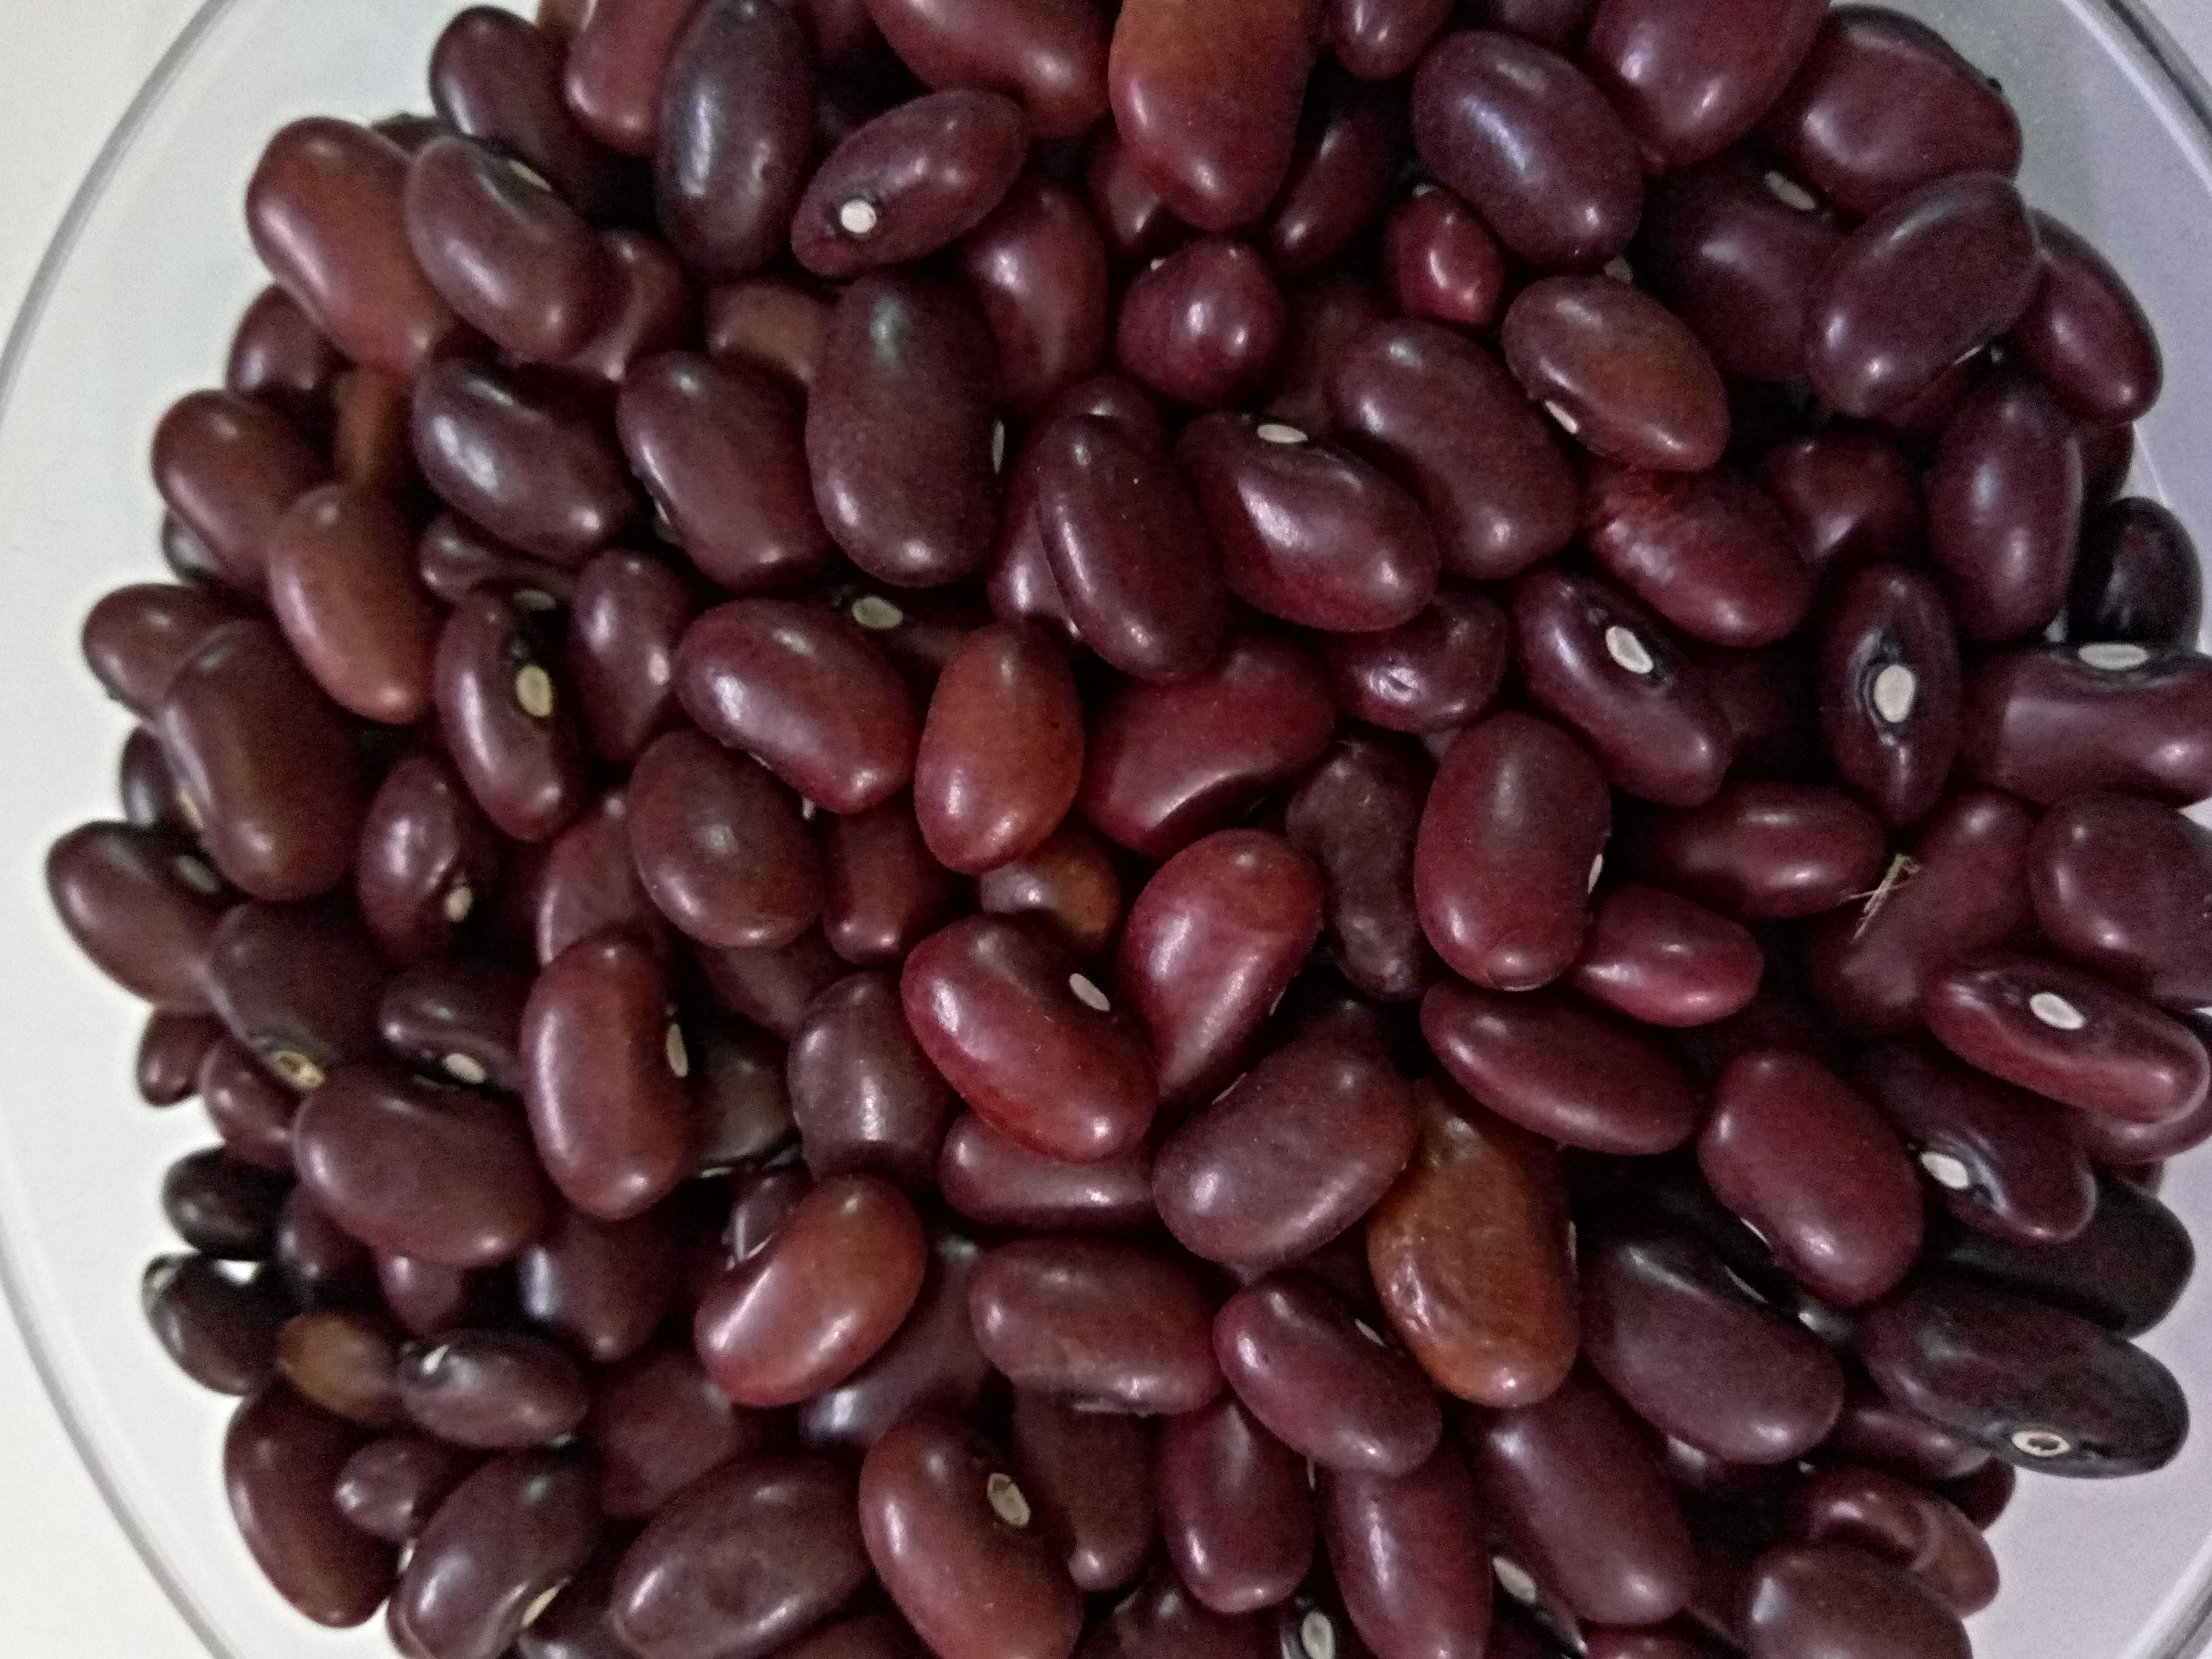
Rice seed variety: Unknown